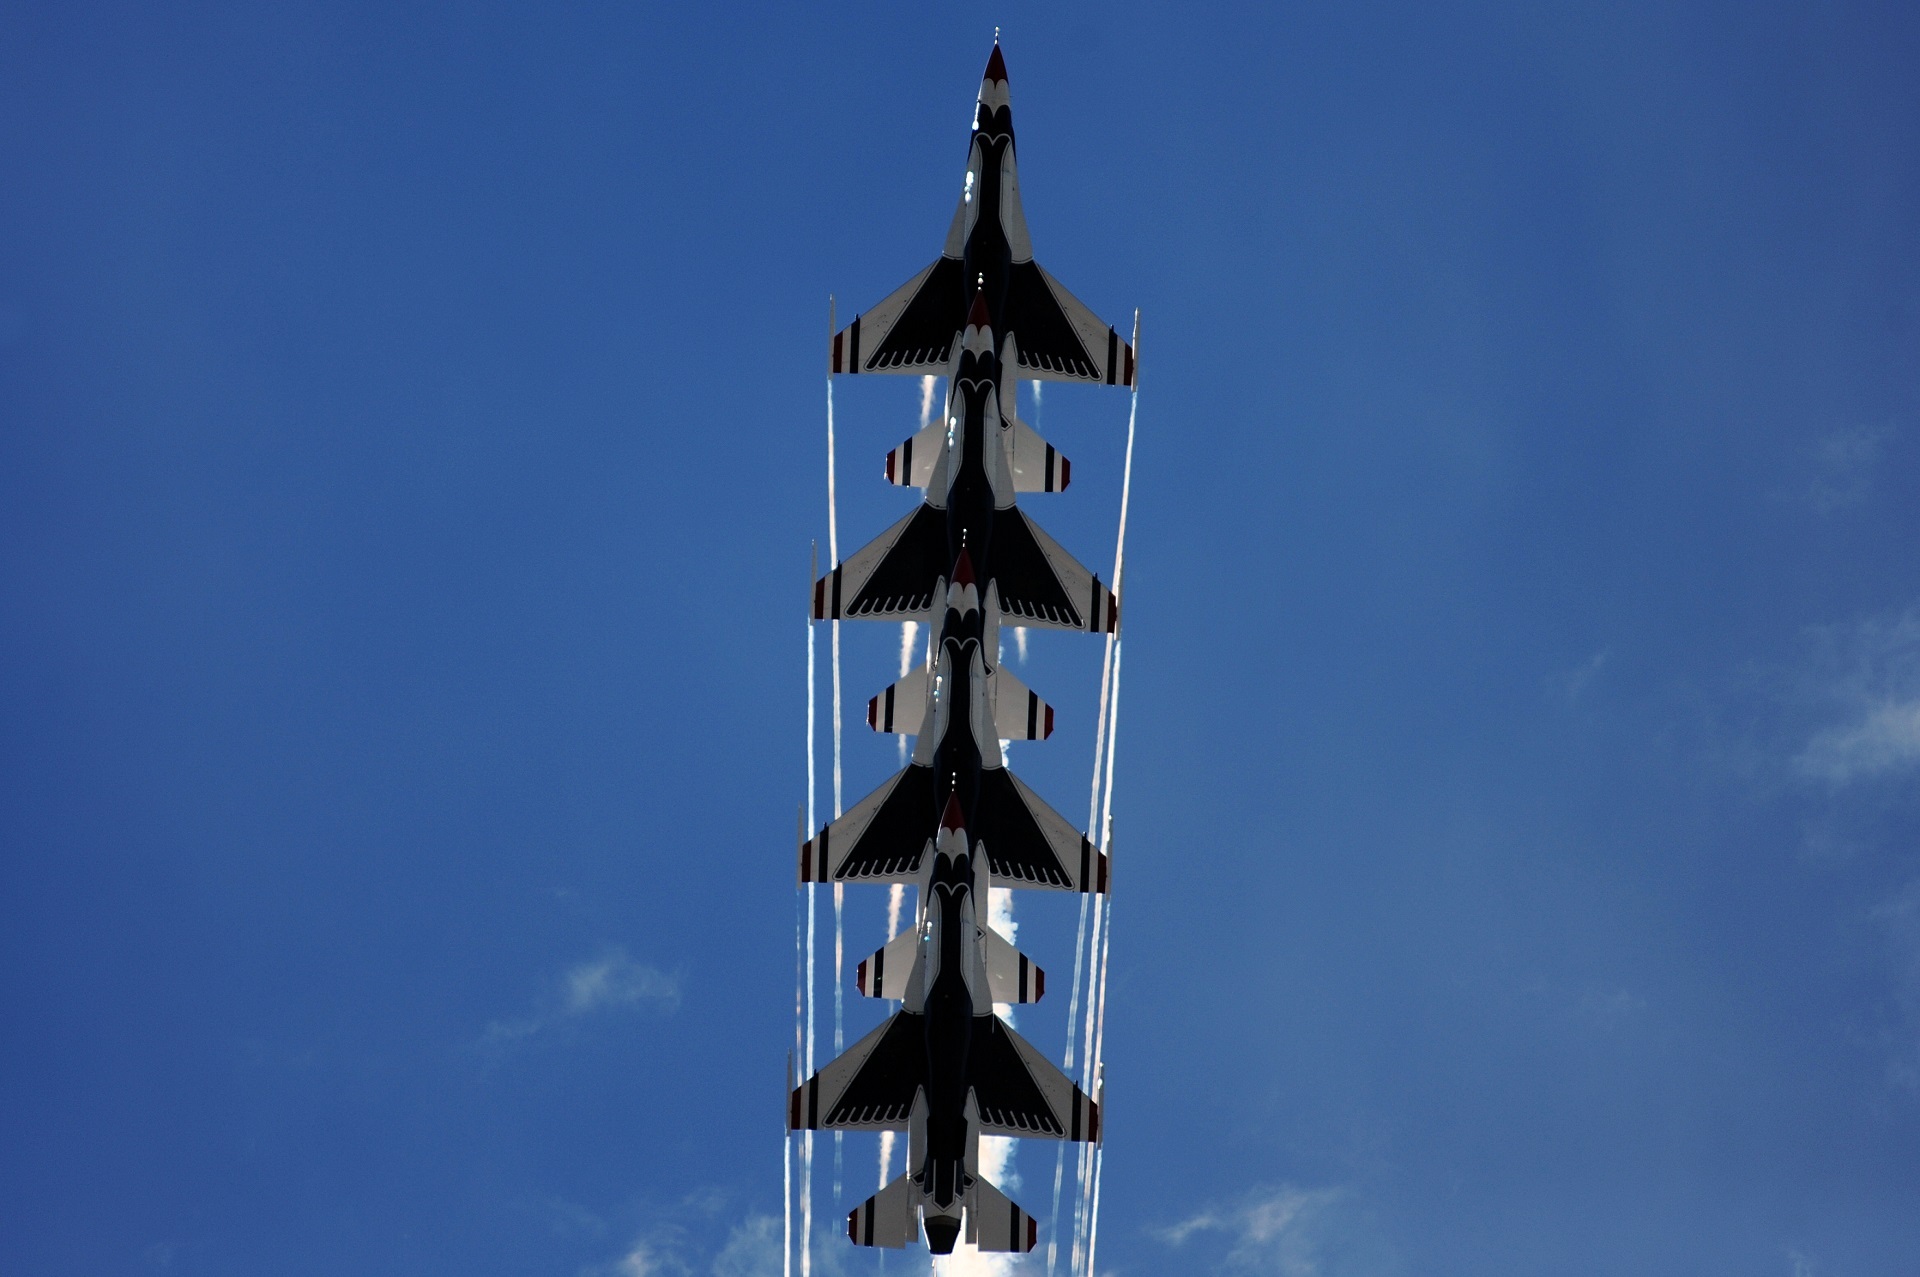
group, sky, skyscraper, plane, aircraft, military, formation, tower, mast, blue, skill, bell tower, team, spire, airplanes, steeple, performance, teamwork, fighter, jets, thunderbirds, air show, aerobatics, us air force